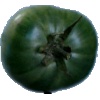
Label: Tomato not Ripened 1